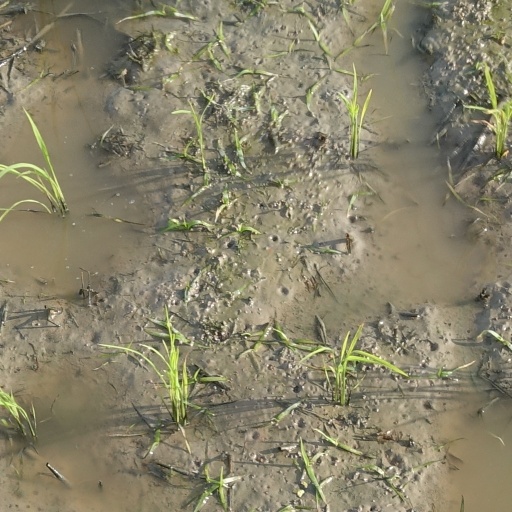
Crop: rice